Matti Äyräpää Prize

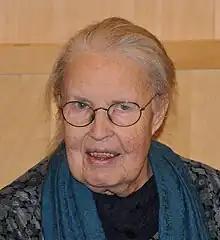
Pirjo Mäkelä received the prize in 1980.

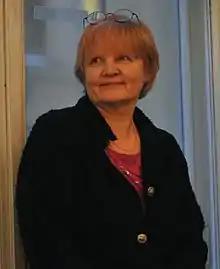
Riitta Hari received the prize in 2001.

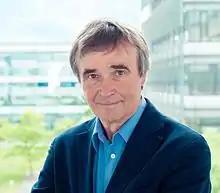
Kai Simons received the prize in 2003.

The Matti Äyräpää Prize is a Finnish prize in medicine awarded by The Finnish Medical Society Duodecim since 1969. It is named after the dentist Matti Äyräpää, who was Duodecim's first chairman.